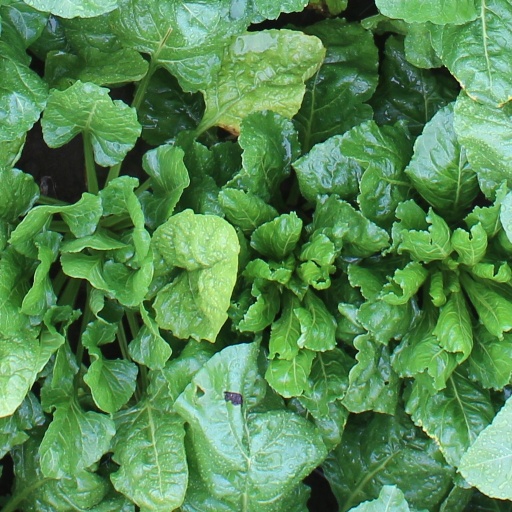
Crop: sugar beet